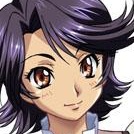
Portrait style: Anime Portrait